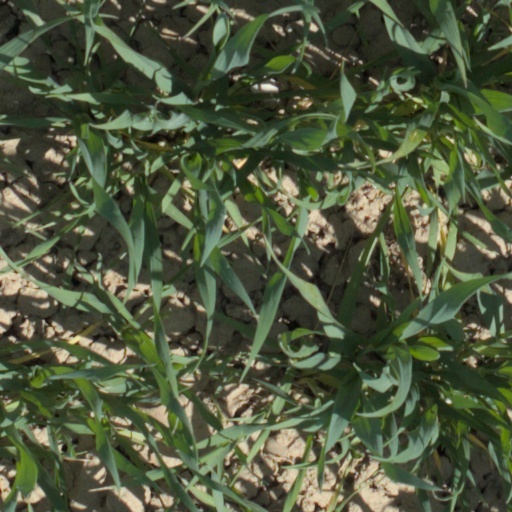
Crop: wheat